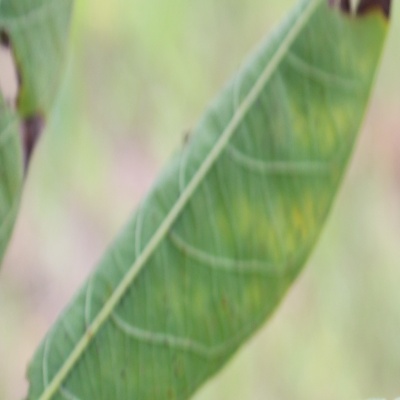
Crop: Cassava
Condition: brown spot